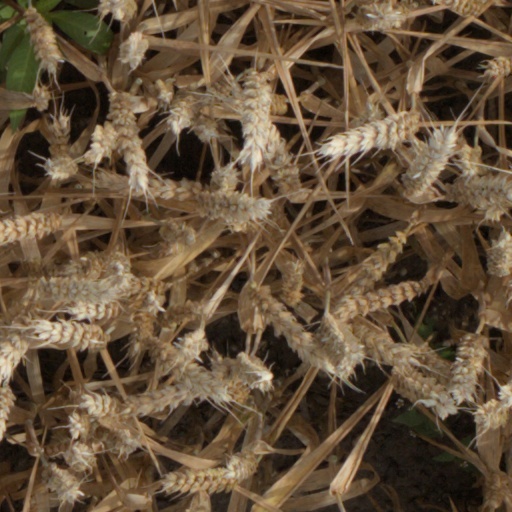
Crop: wheat